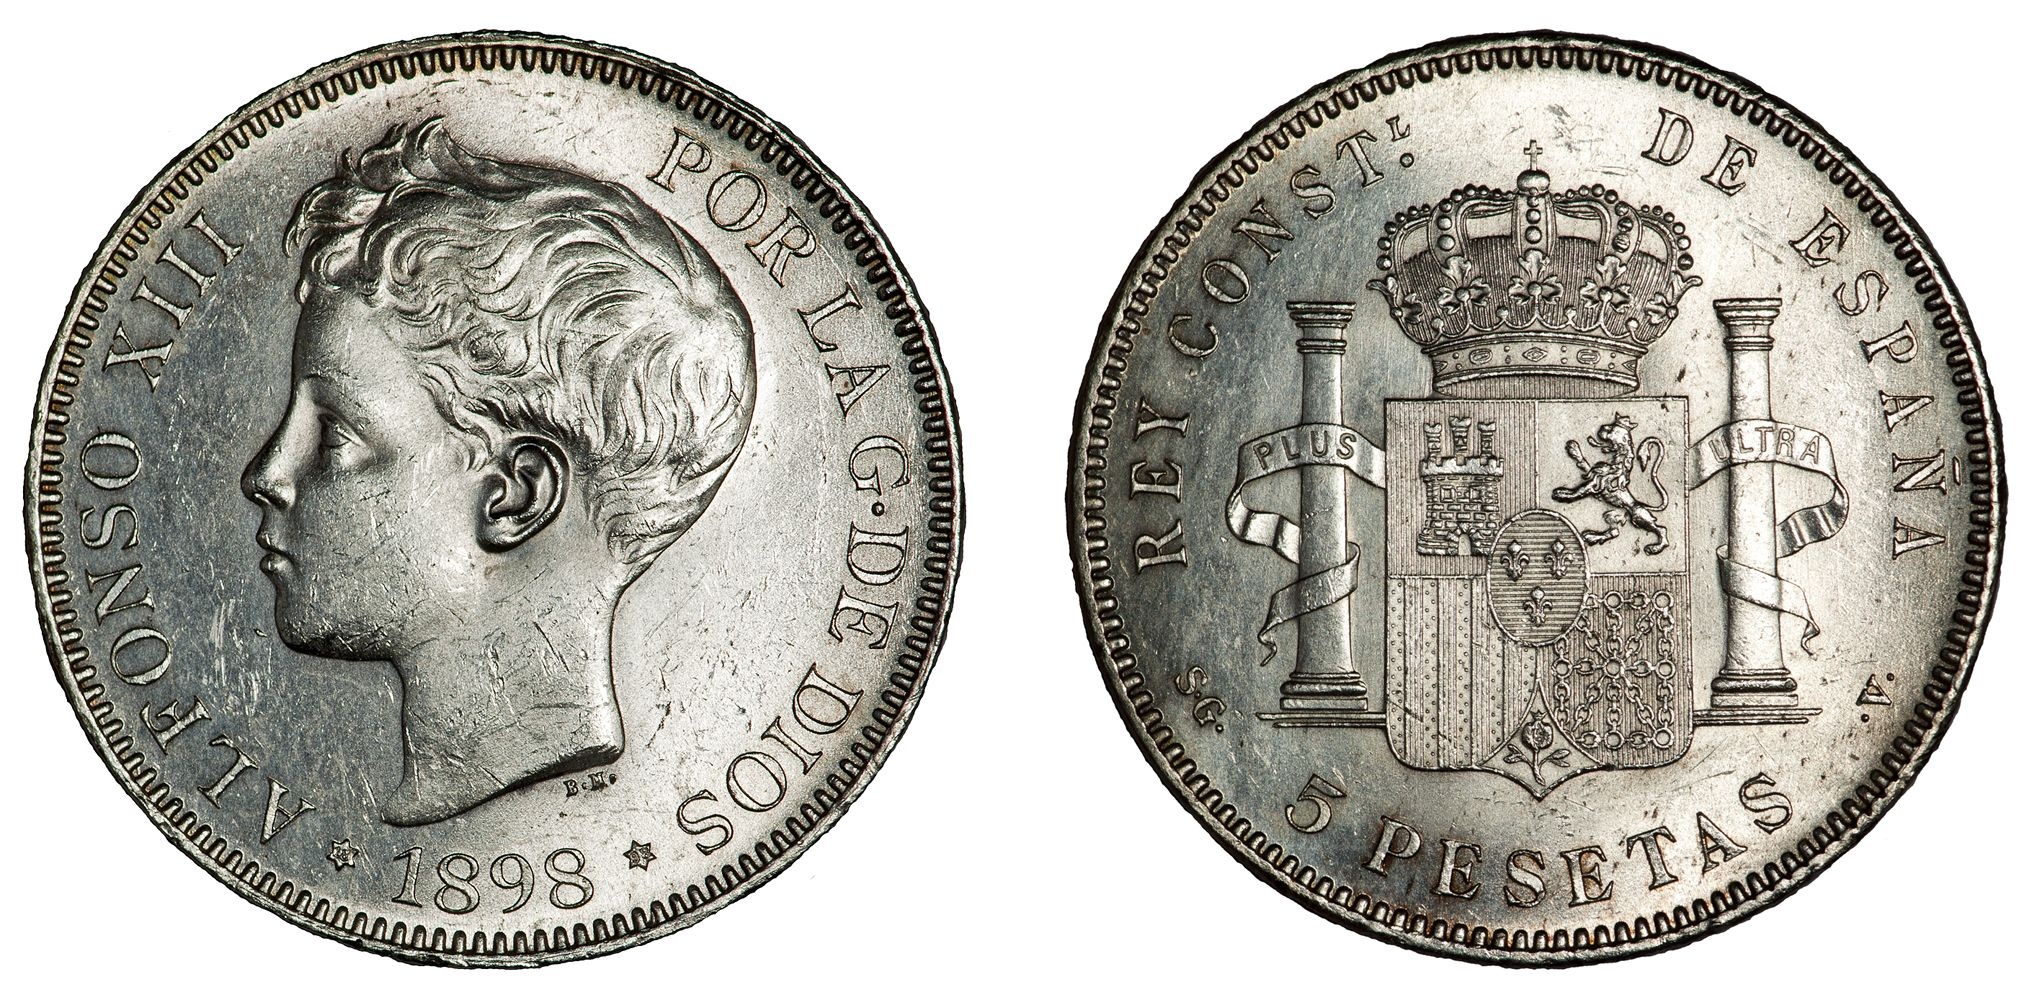
money, cash, silver, currency, coin, dollar, banking, spanish, quarter, xiii, economy, buying, payment, financial, coins, finance, pesetas, shooping, provisional, alfonso